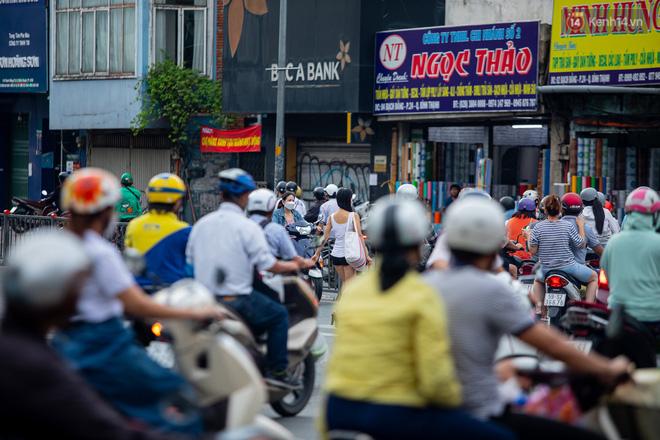
ở trên đường có sự xuất hiện của nhiều người tham gia giao thông